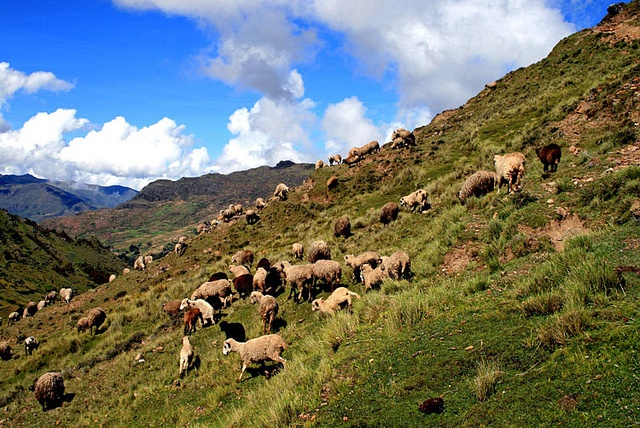
A bunch of sheep are standing on a steep, grassy hill.
a number of animals on the side of a mountain with a sky background
A group of sheep on the side of a hill.
A large group of sheep all scattered through out the land .
A see a bunch of sheep roaming on grassy fields.